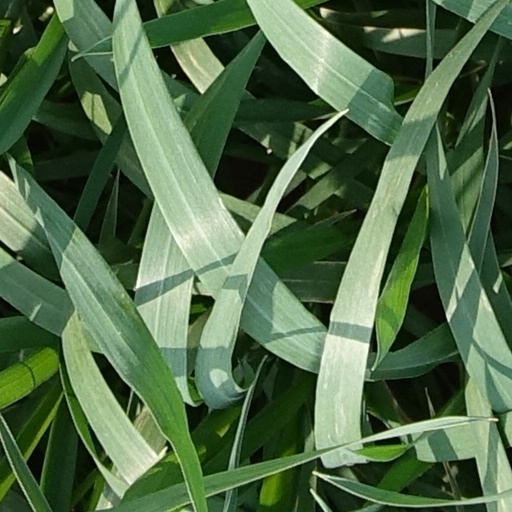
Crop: wheat